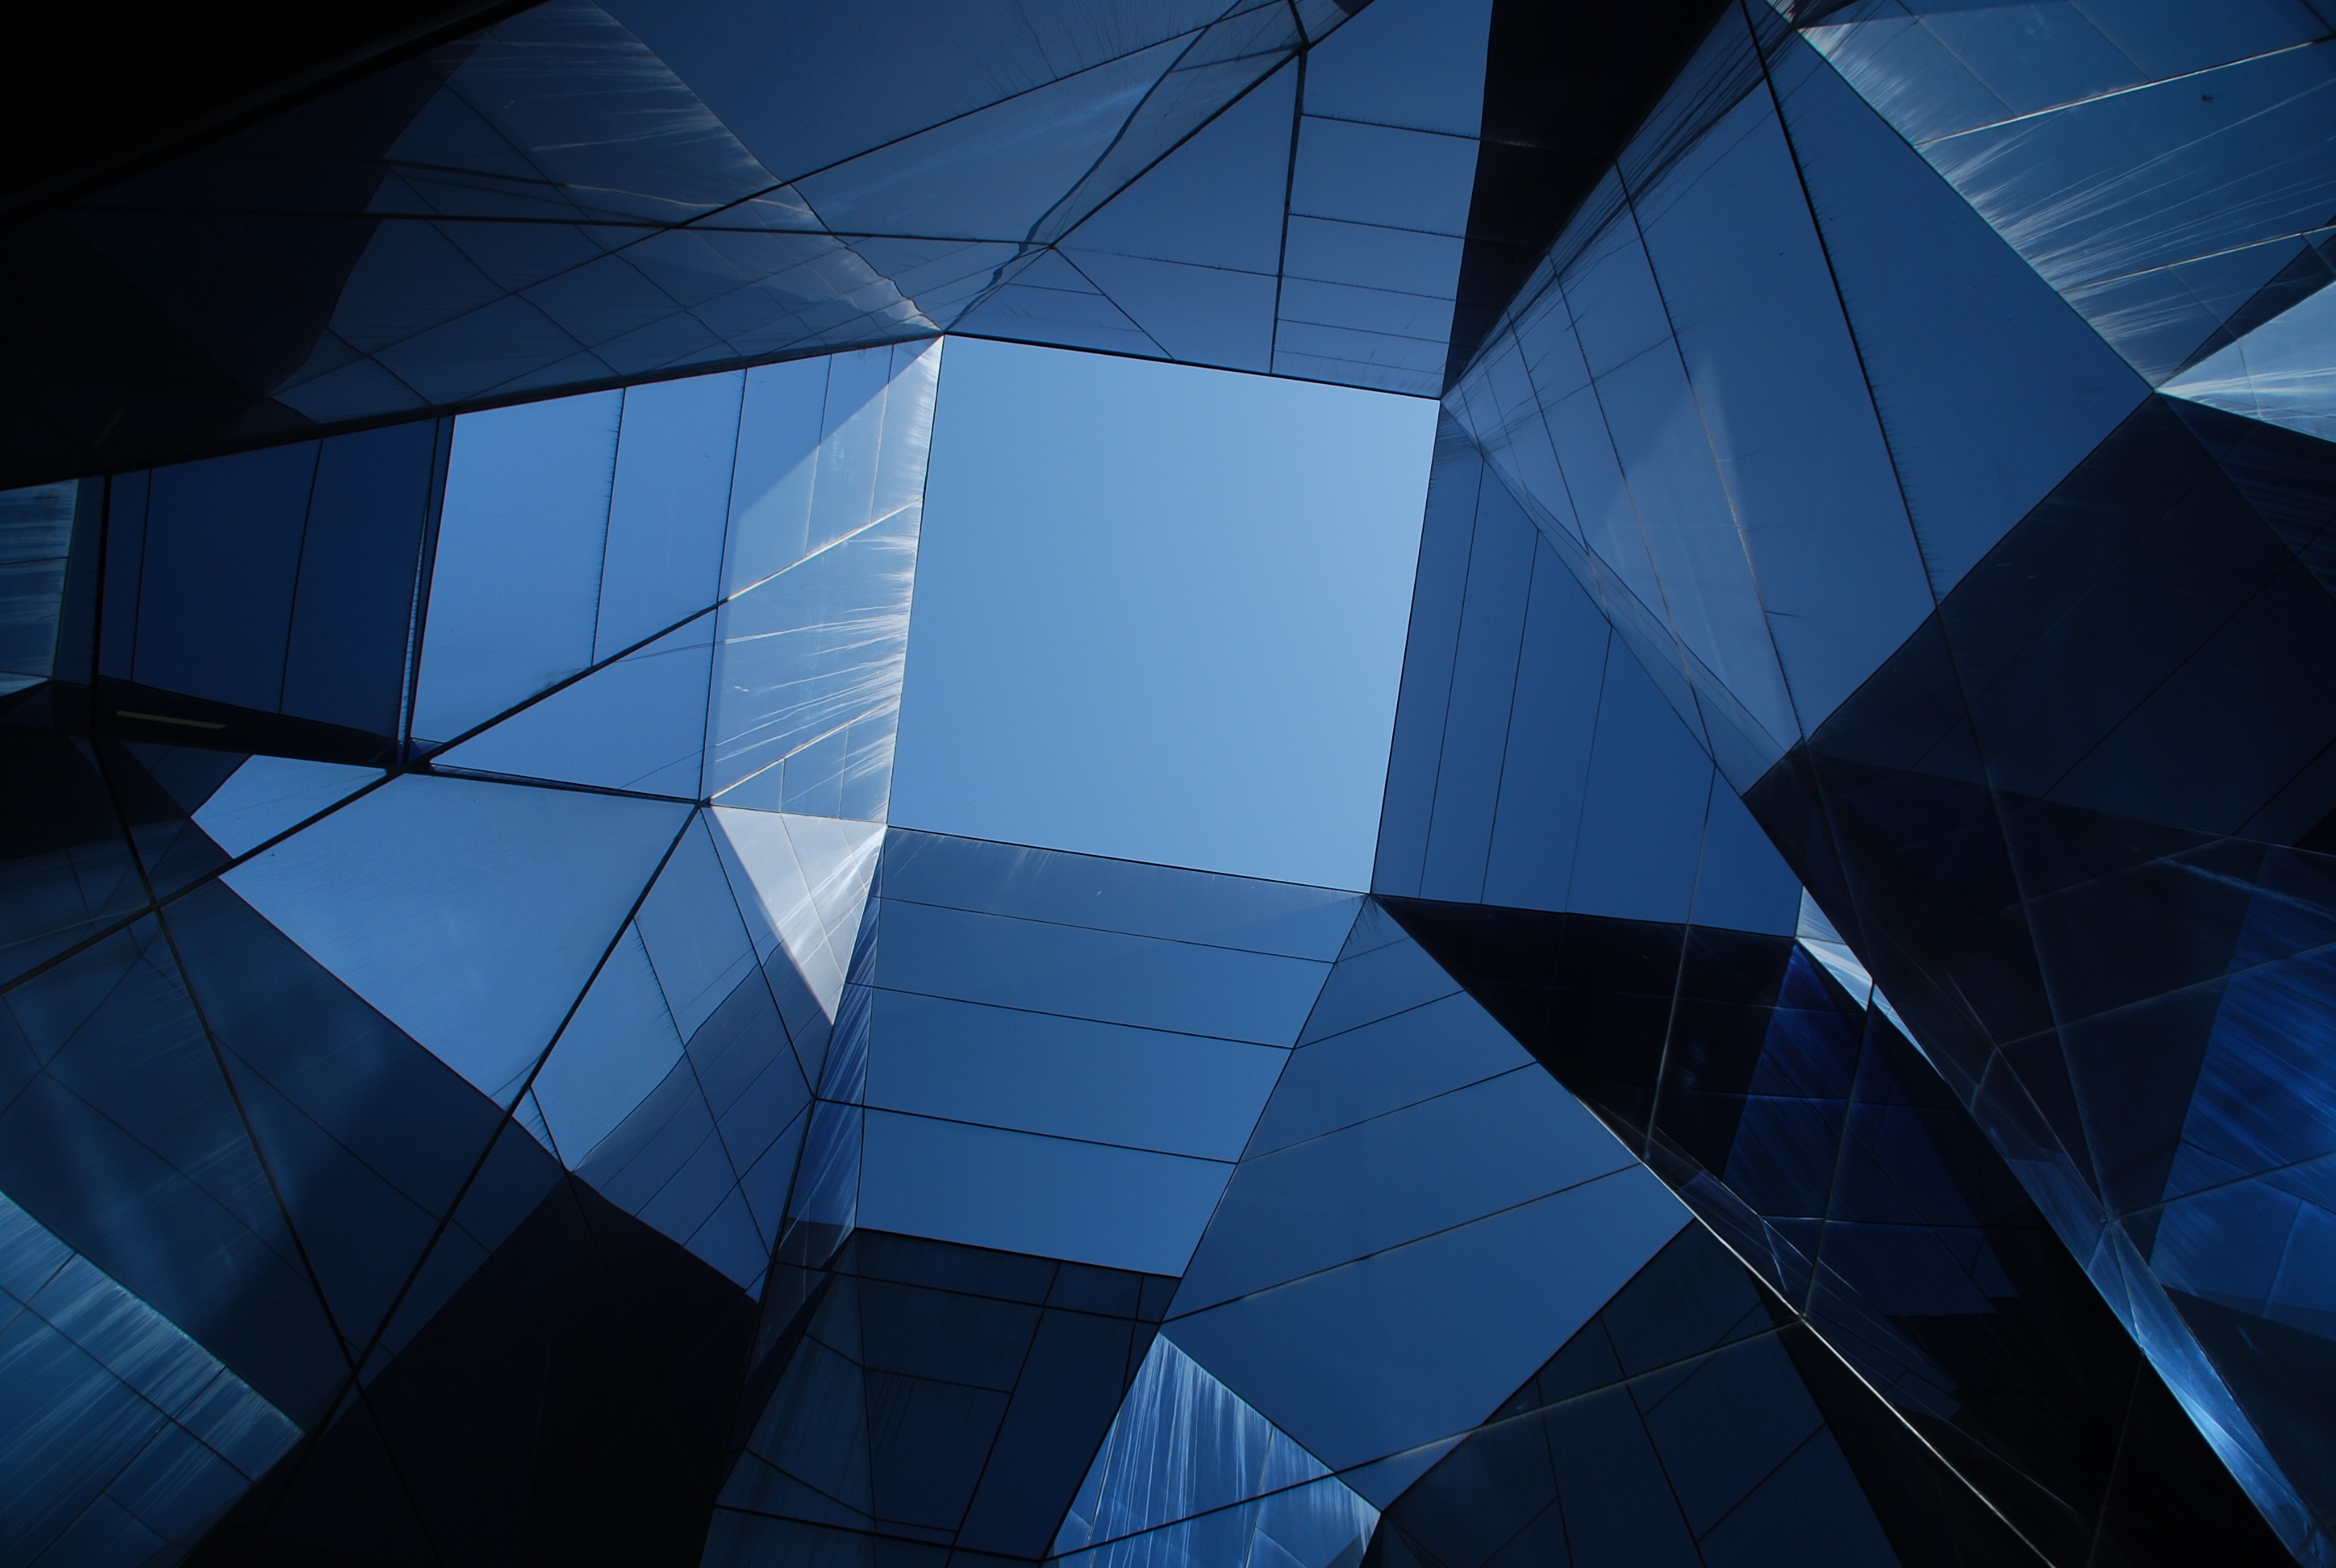
wing, light, architecture, sky, window, building, skyscraper, urban, line, geometric, reflection, color, facade, darkness, blue, design, symmetry, shape, daylighting, atmosphere of earth